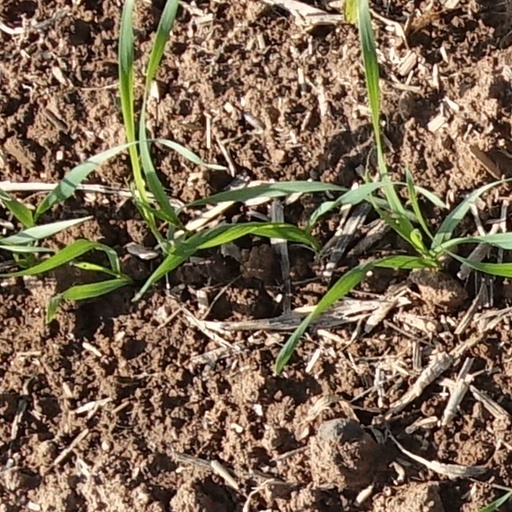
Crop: wheat